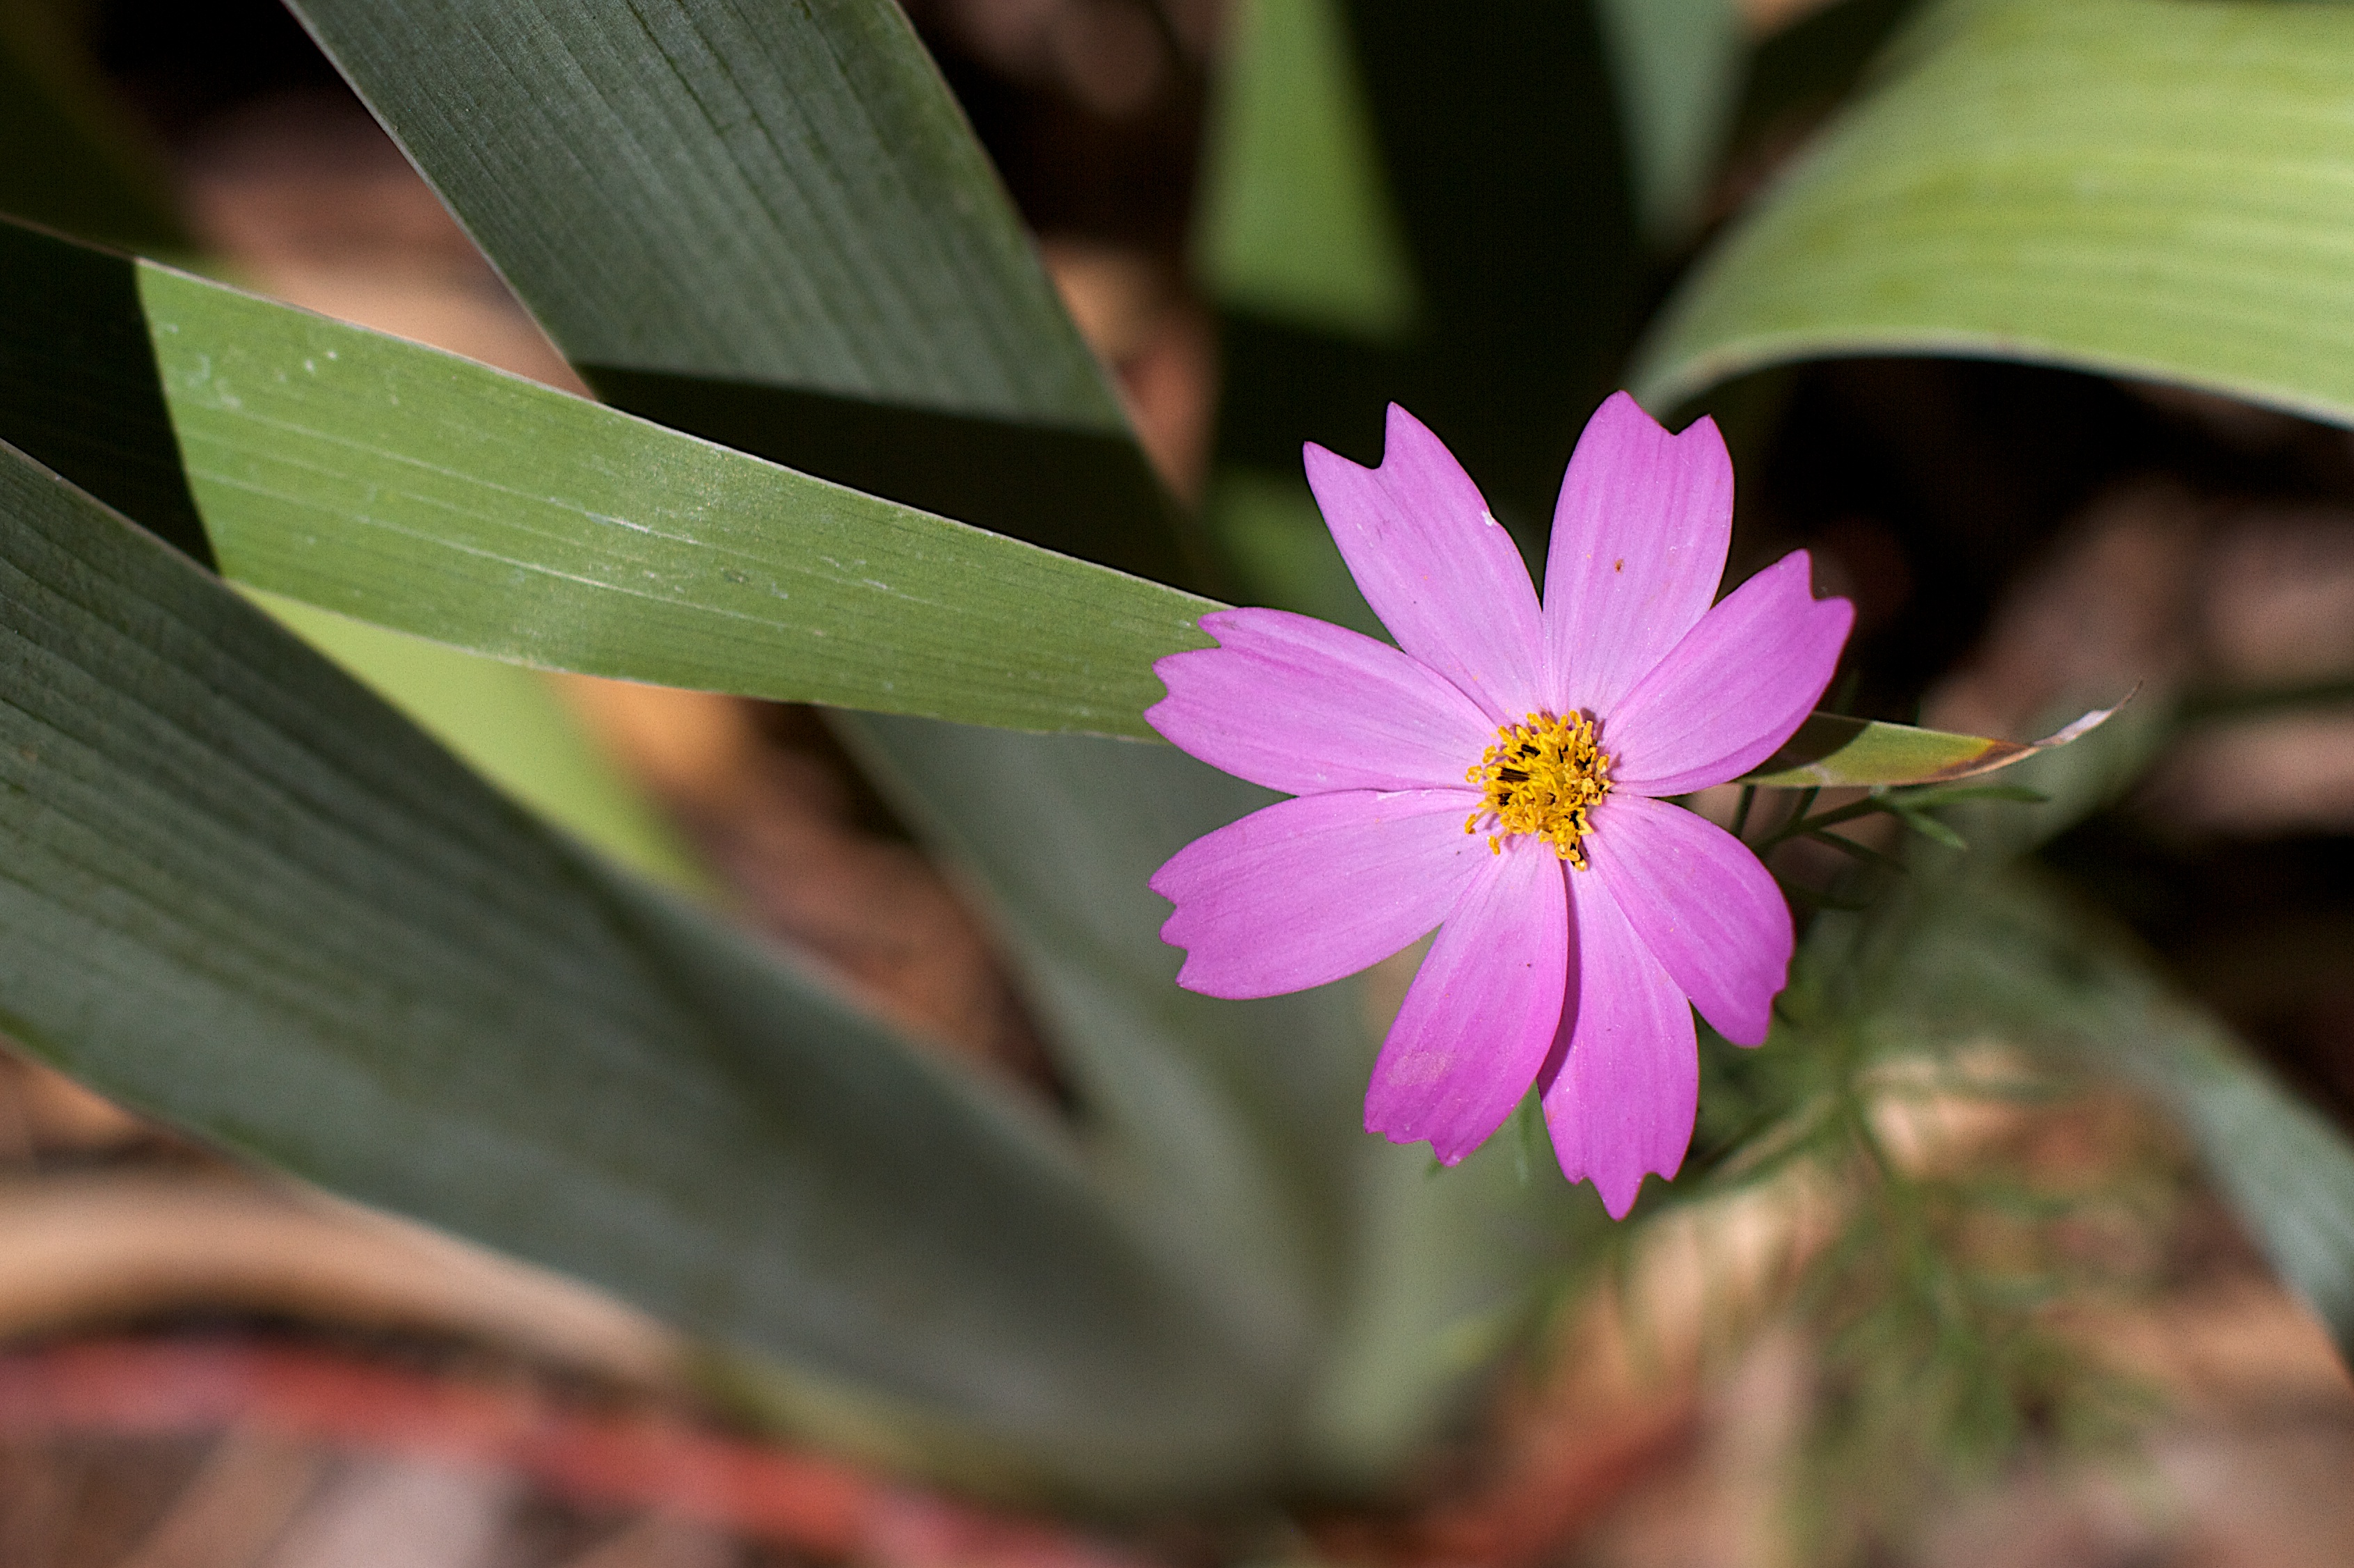
nature, blossom, plant, leaf, flower, petal, cosmo, botany, flora, wildflower, close up, macro photography, flowering plant, plant stem, land plant